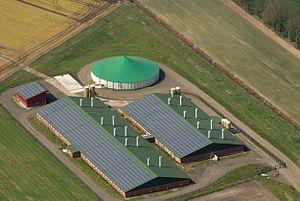
Vue aérienne d'une installation mixte de production d'énergie photovoltaïque et de biogaz
Le biogaz est le gaz produit par la fermentation de matières organiques en l'absence d'oxygène. C'est un gaz combustible composé essentiellement de méthane et de dioxyde de carbone. Il peut être brûlé sur son lieu de production pour obtenir chaleur et électricité ou purifié pour obtenir du biométhane utilisable comme gaz naturel pour véhicules ou injectable sur le réseau de distribution de gaz naturel.